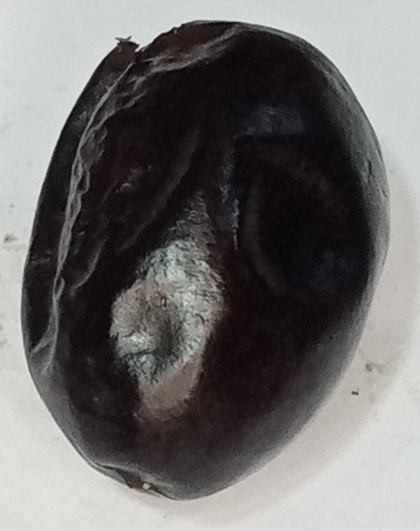
Variety: kupro
Size: large
Grade: grade-1